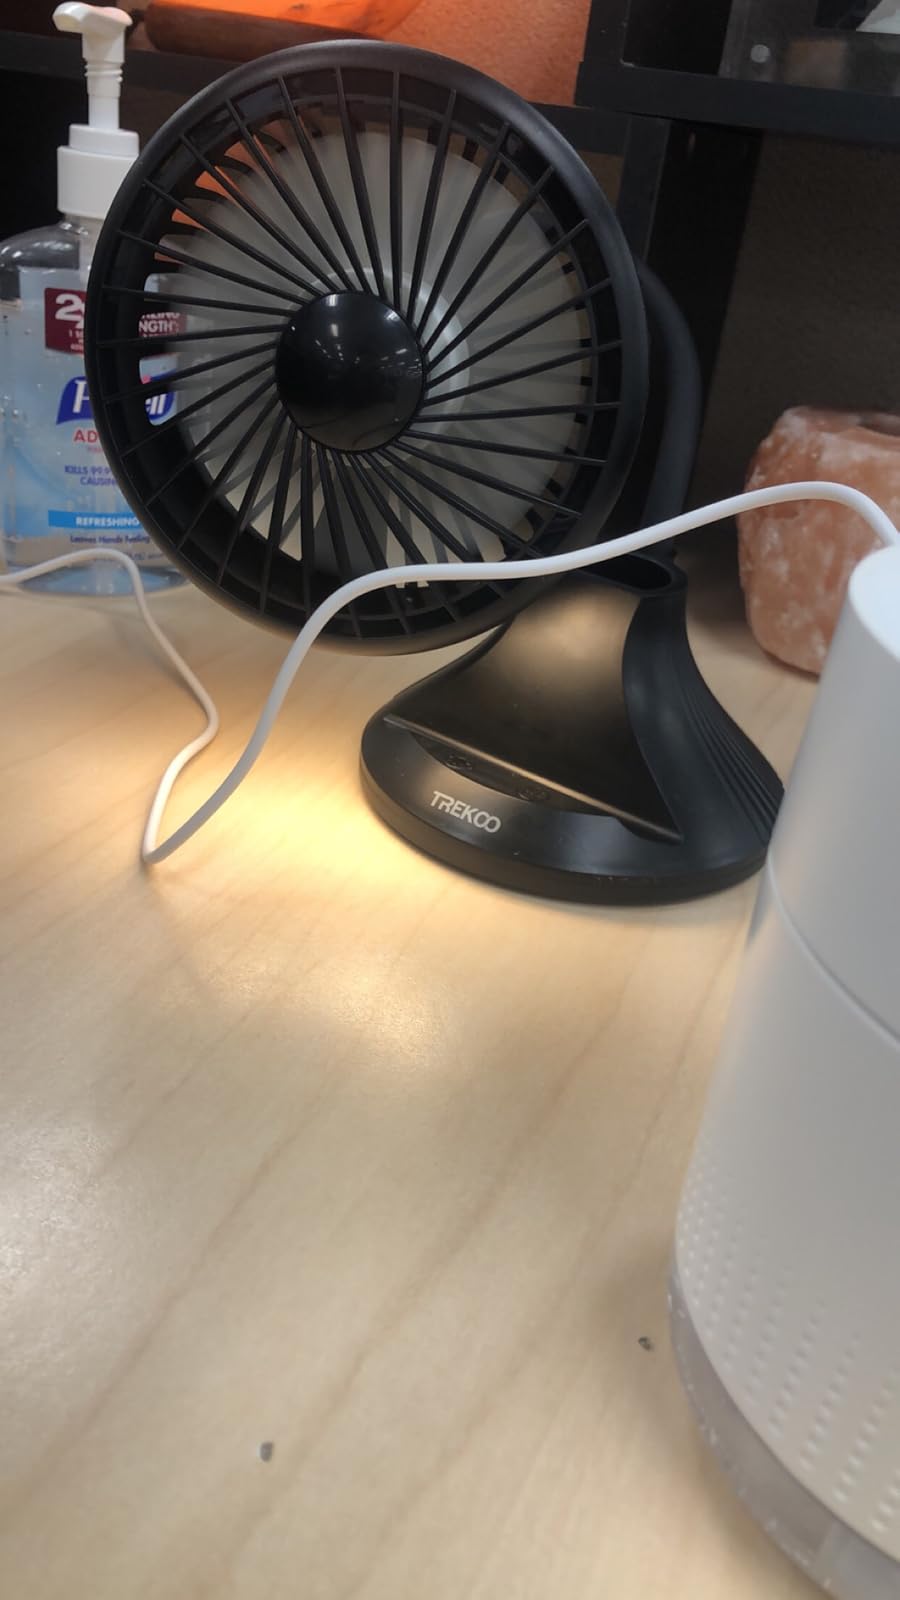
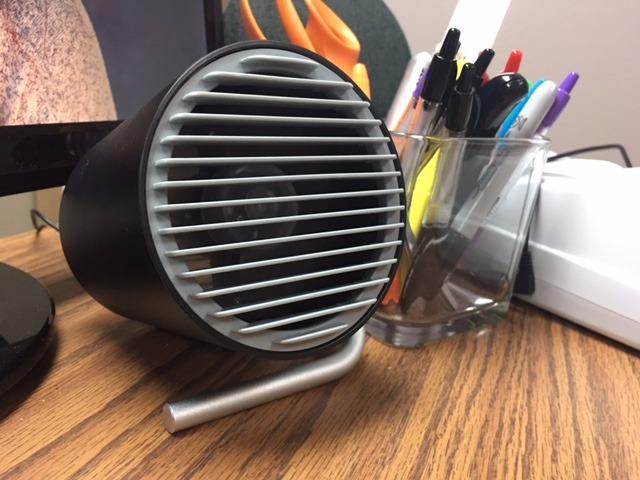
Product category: fan
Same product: no